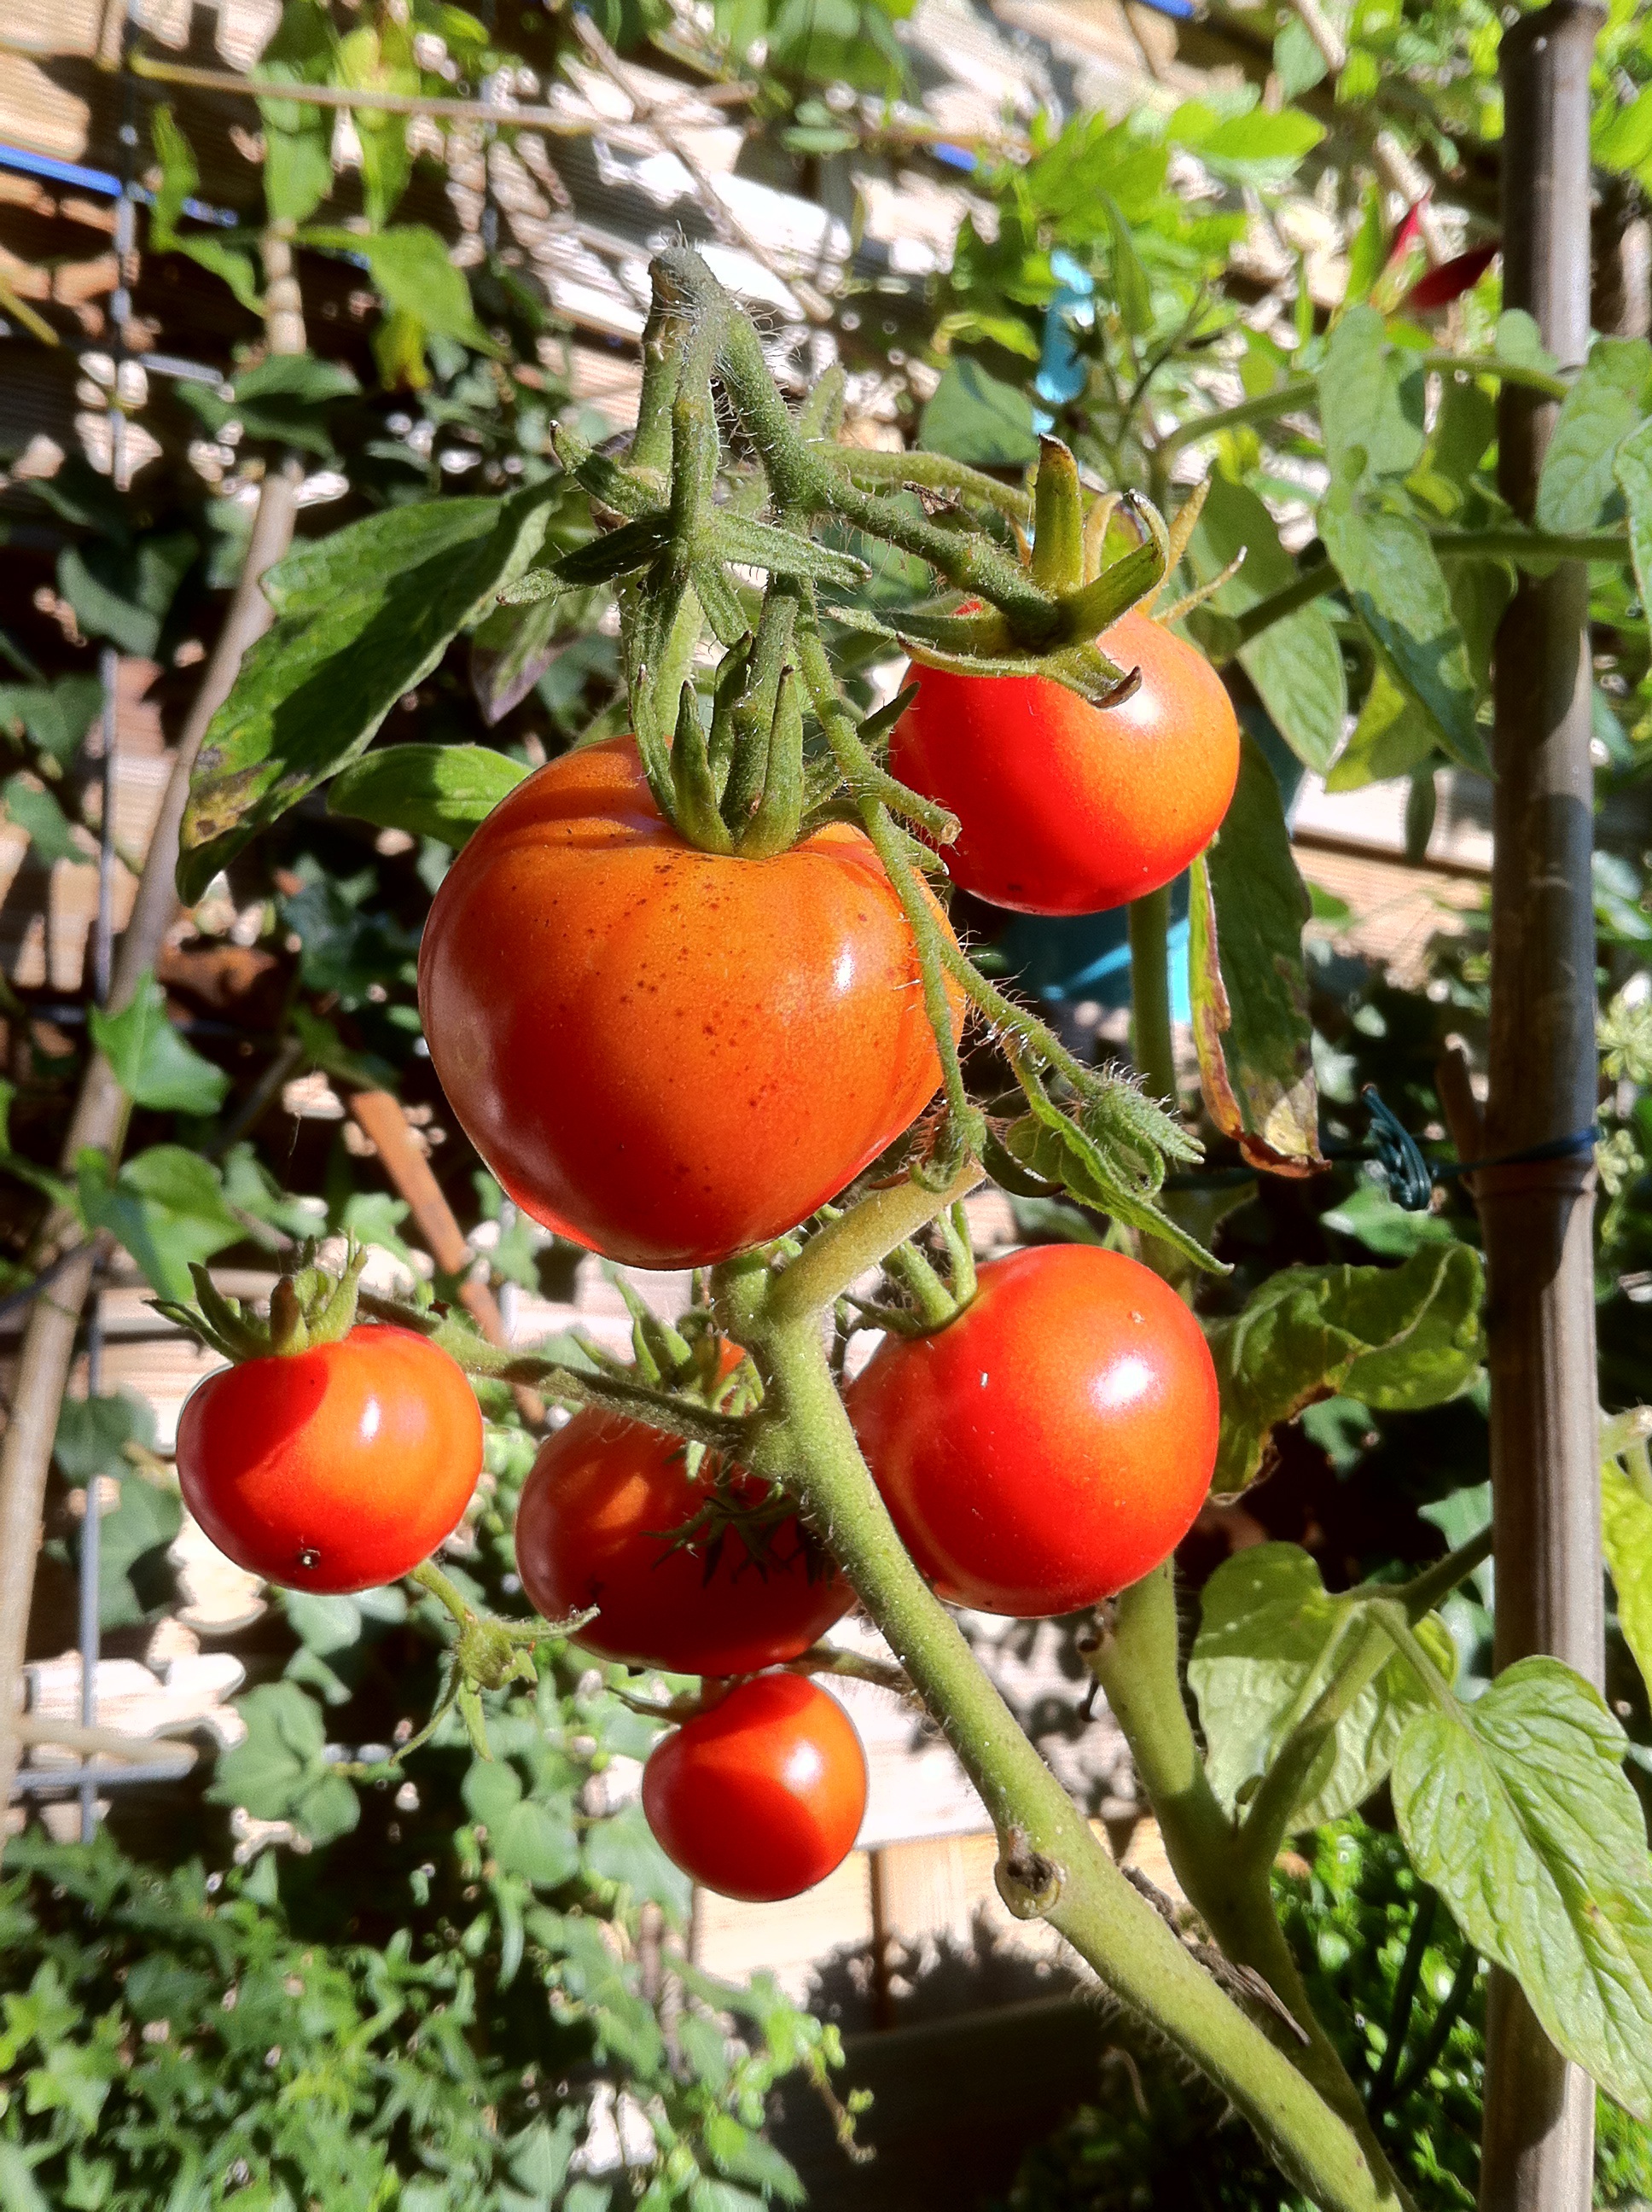
nature, plant, fruit, flower, ripe, orange, food, green, red, harvest, produce, vegetable, agriculture, garden, tomato, cultivation, vegetables, tomatoes, breeding, vegetable garden, mature, flowering plant, vegetable growing, nachtschattengew chs, panicle, harvest time, tomato fruit, tomato breeding, tomato shrub, bush tomatoes, home garden, tomatenrispe, tomato plant, pot culture, land plant, potato and tomato genus